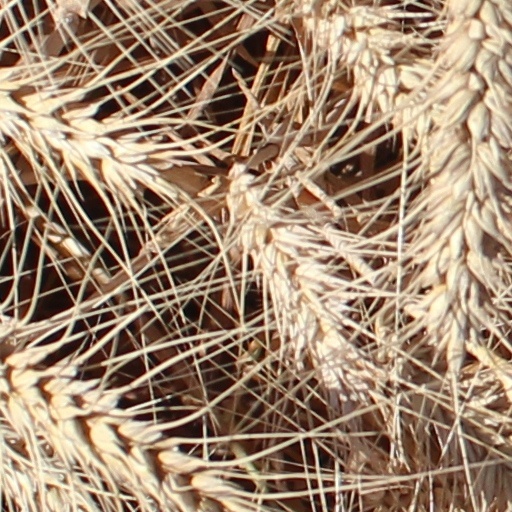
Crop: wheat